Projectional radiography

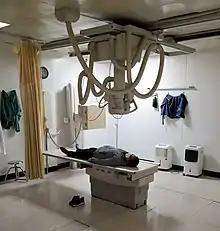
Patient undergoing an X-ray exam in a hospital radiology room.

Projectional radiography relies on the characteristics of X-ray radiation ("quantity" and "quality" of the beam) and knowledge of how it interacts with human tissue to create diagnostic images. X-rays are a form of ionizing radiation, meaning it has sufficient energy to potentially remove electrons from an atom, thus giving it a charge and making it an ion.